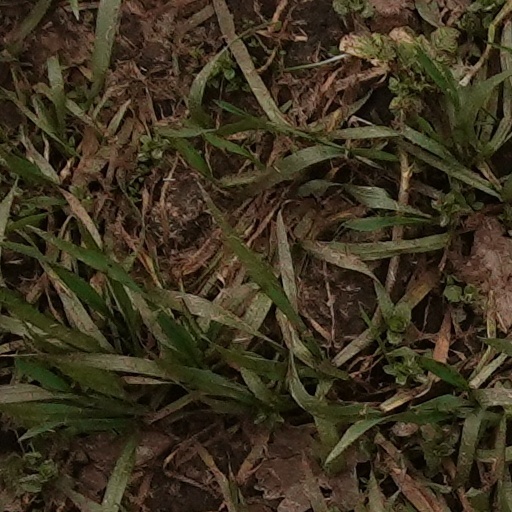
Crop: wheat